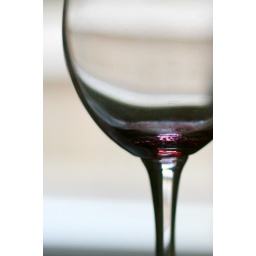
My favourite red wine.. The glass still sitting by the window catching some beautiful light!